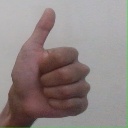
अक्षर: थ